Vénus et Adonis

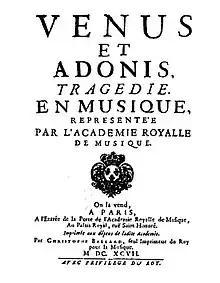
Title page of the libretto for "Vénus et Adonis", published by Christophe Ballard, Paris, 1697

Vénus et Adonis is an opera ("tragédie en musique") in a prologue and 5 acts composed by Henri Desmarets to a libretto by Jean-Baptiste Rousseau. Based on the story of Venus and Adonis in Book X of Ovid's "Metamorphoses", it was first performed by the Académie Royale de Musique at the Théâtre du Palais-Royal in Paris on 28 July 1697 with Marie Le Rochois and Louis Gaulard Dumesny in the title roles. Desmarets staged a major revival of the work with a new prologue at the court of Leopold, Duke of Lorraine in 1707. During the composer's lifetime, it was performed in Germany, Belgium, and France, but then fell into obscurity. Its first staging in modern times took place at the Opéra de Nancy on 28 April 2006.